Marianne Kraus

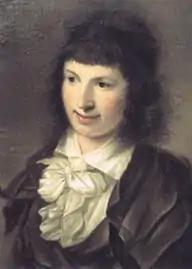
Marianne Kraus (oil paint on canvas, painter unknown)

Maria Anna Walburga Lämmerhirt (nickname, "Marianne"; 8 May 1765 - 24 May 1838) was a German painter, drafter, travel writer, and lady-in-waiting. Through her diary, "Für mich gemerkt auf meiner Reise nach Italien 1791", she contributed to travel literature.